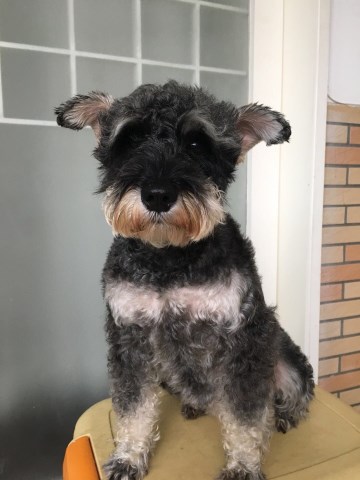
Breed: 2342-n000102-miniature_schnauzer